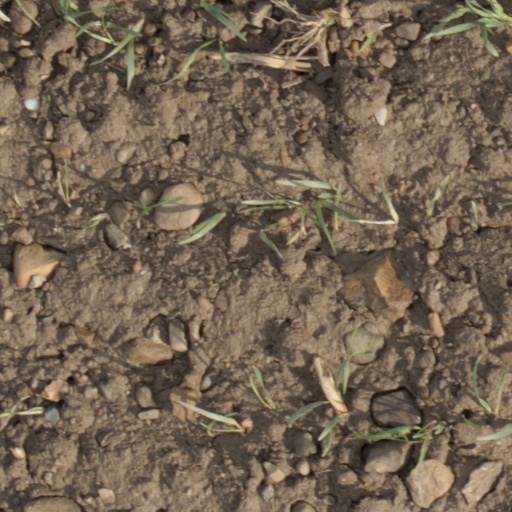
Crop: wheat